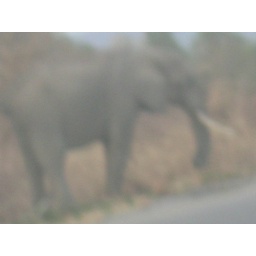
elephant by the road again